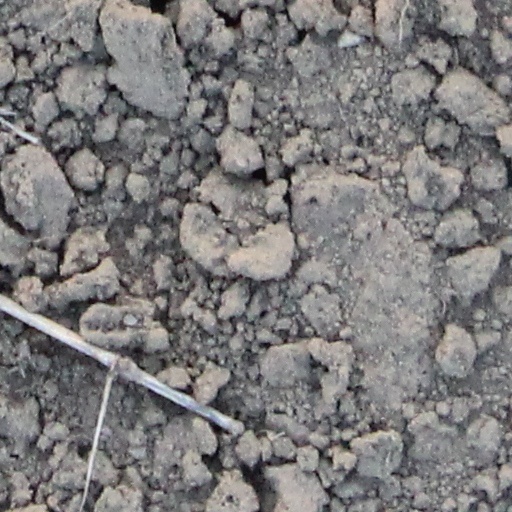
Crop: wheat